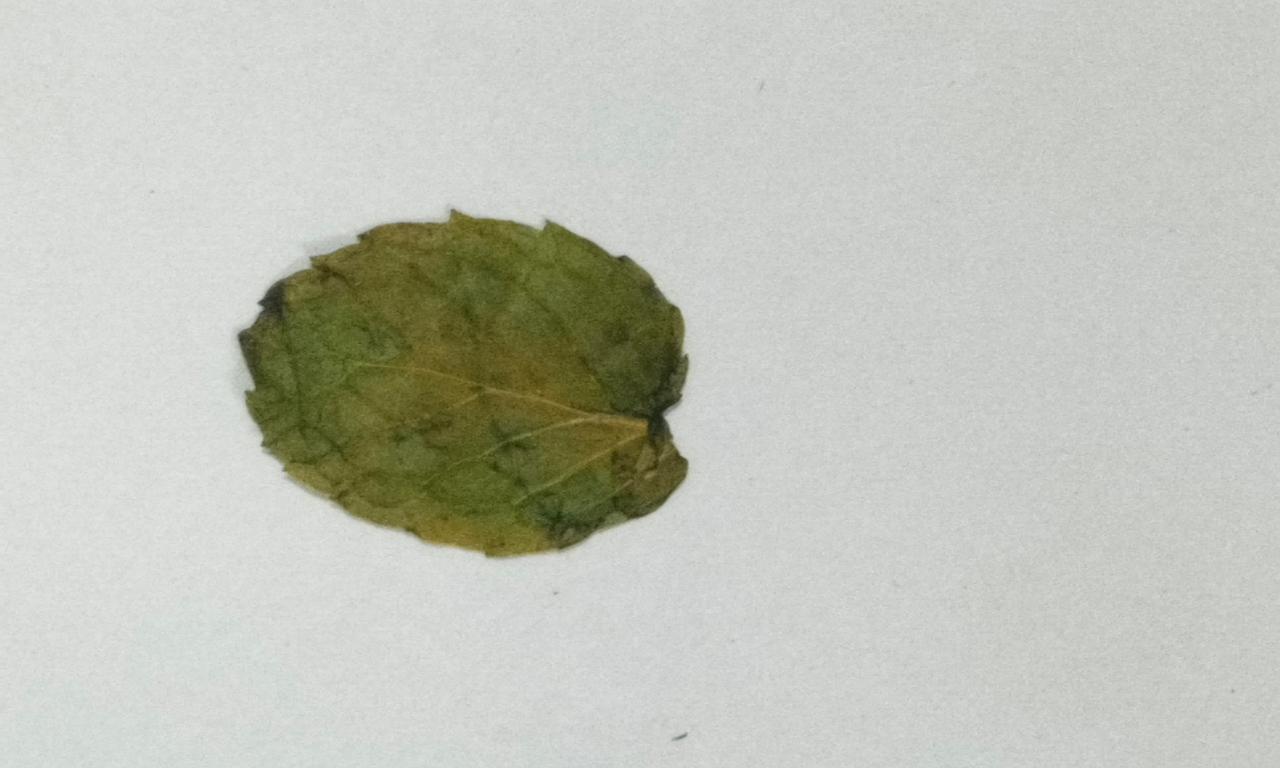
Label: Dried